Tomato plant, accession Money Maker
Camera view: bottom (45 deg); turntable rotation: 270 degrees
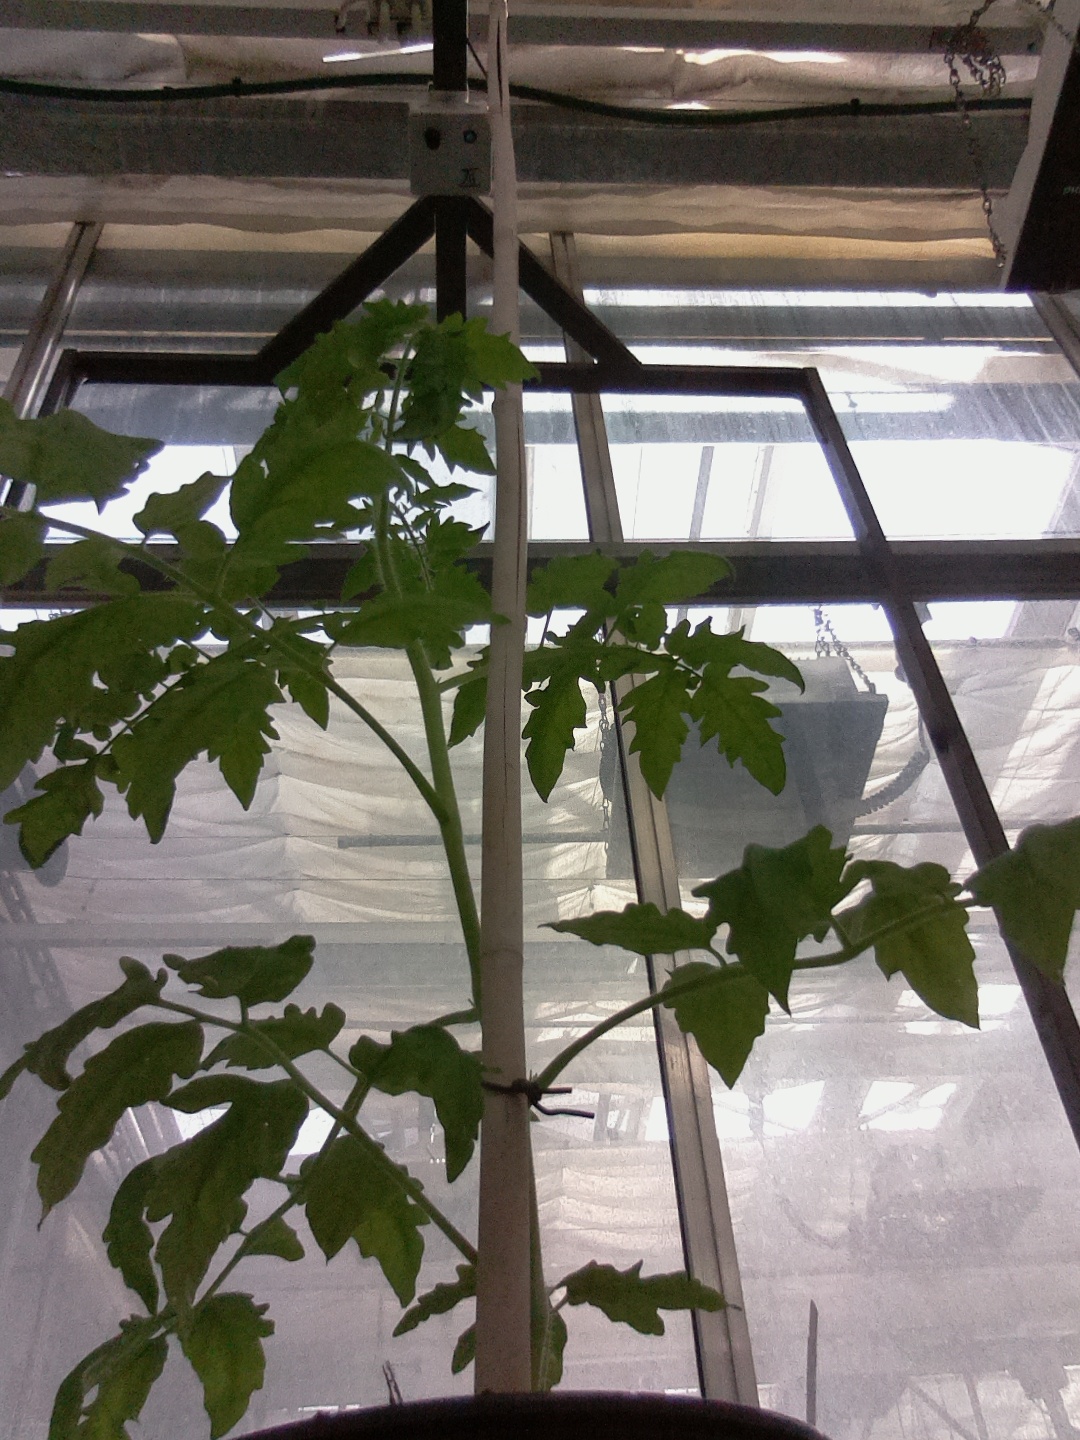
BBCH growth stage 21: 10%-20% Side shoots formed